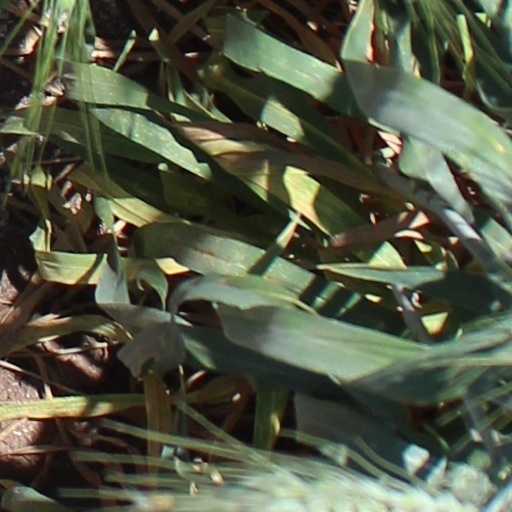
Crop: wheat